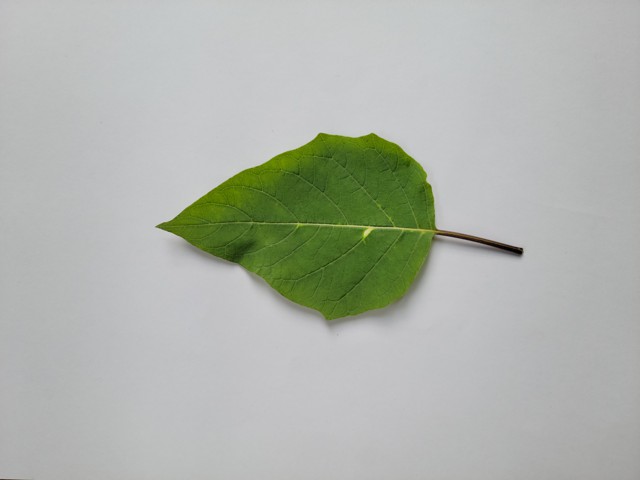
Plant: kalodhutura